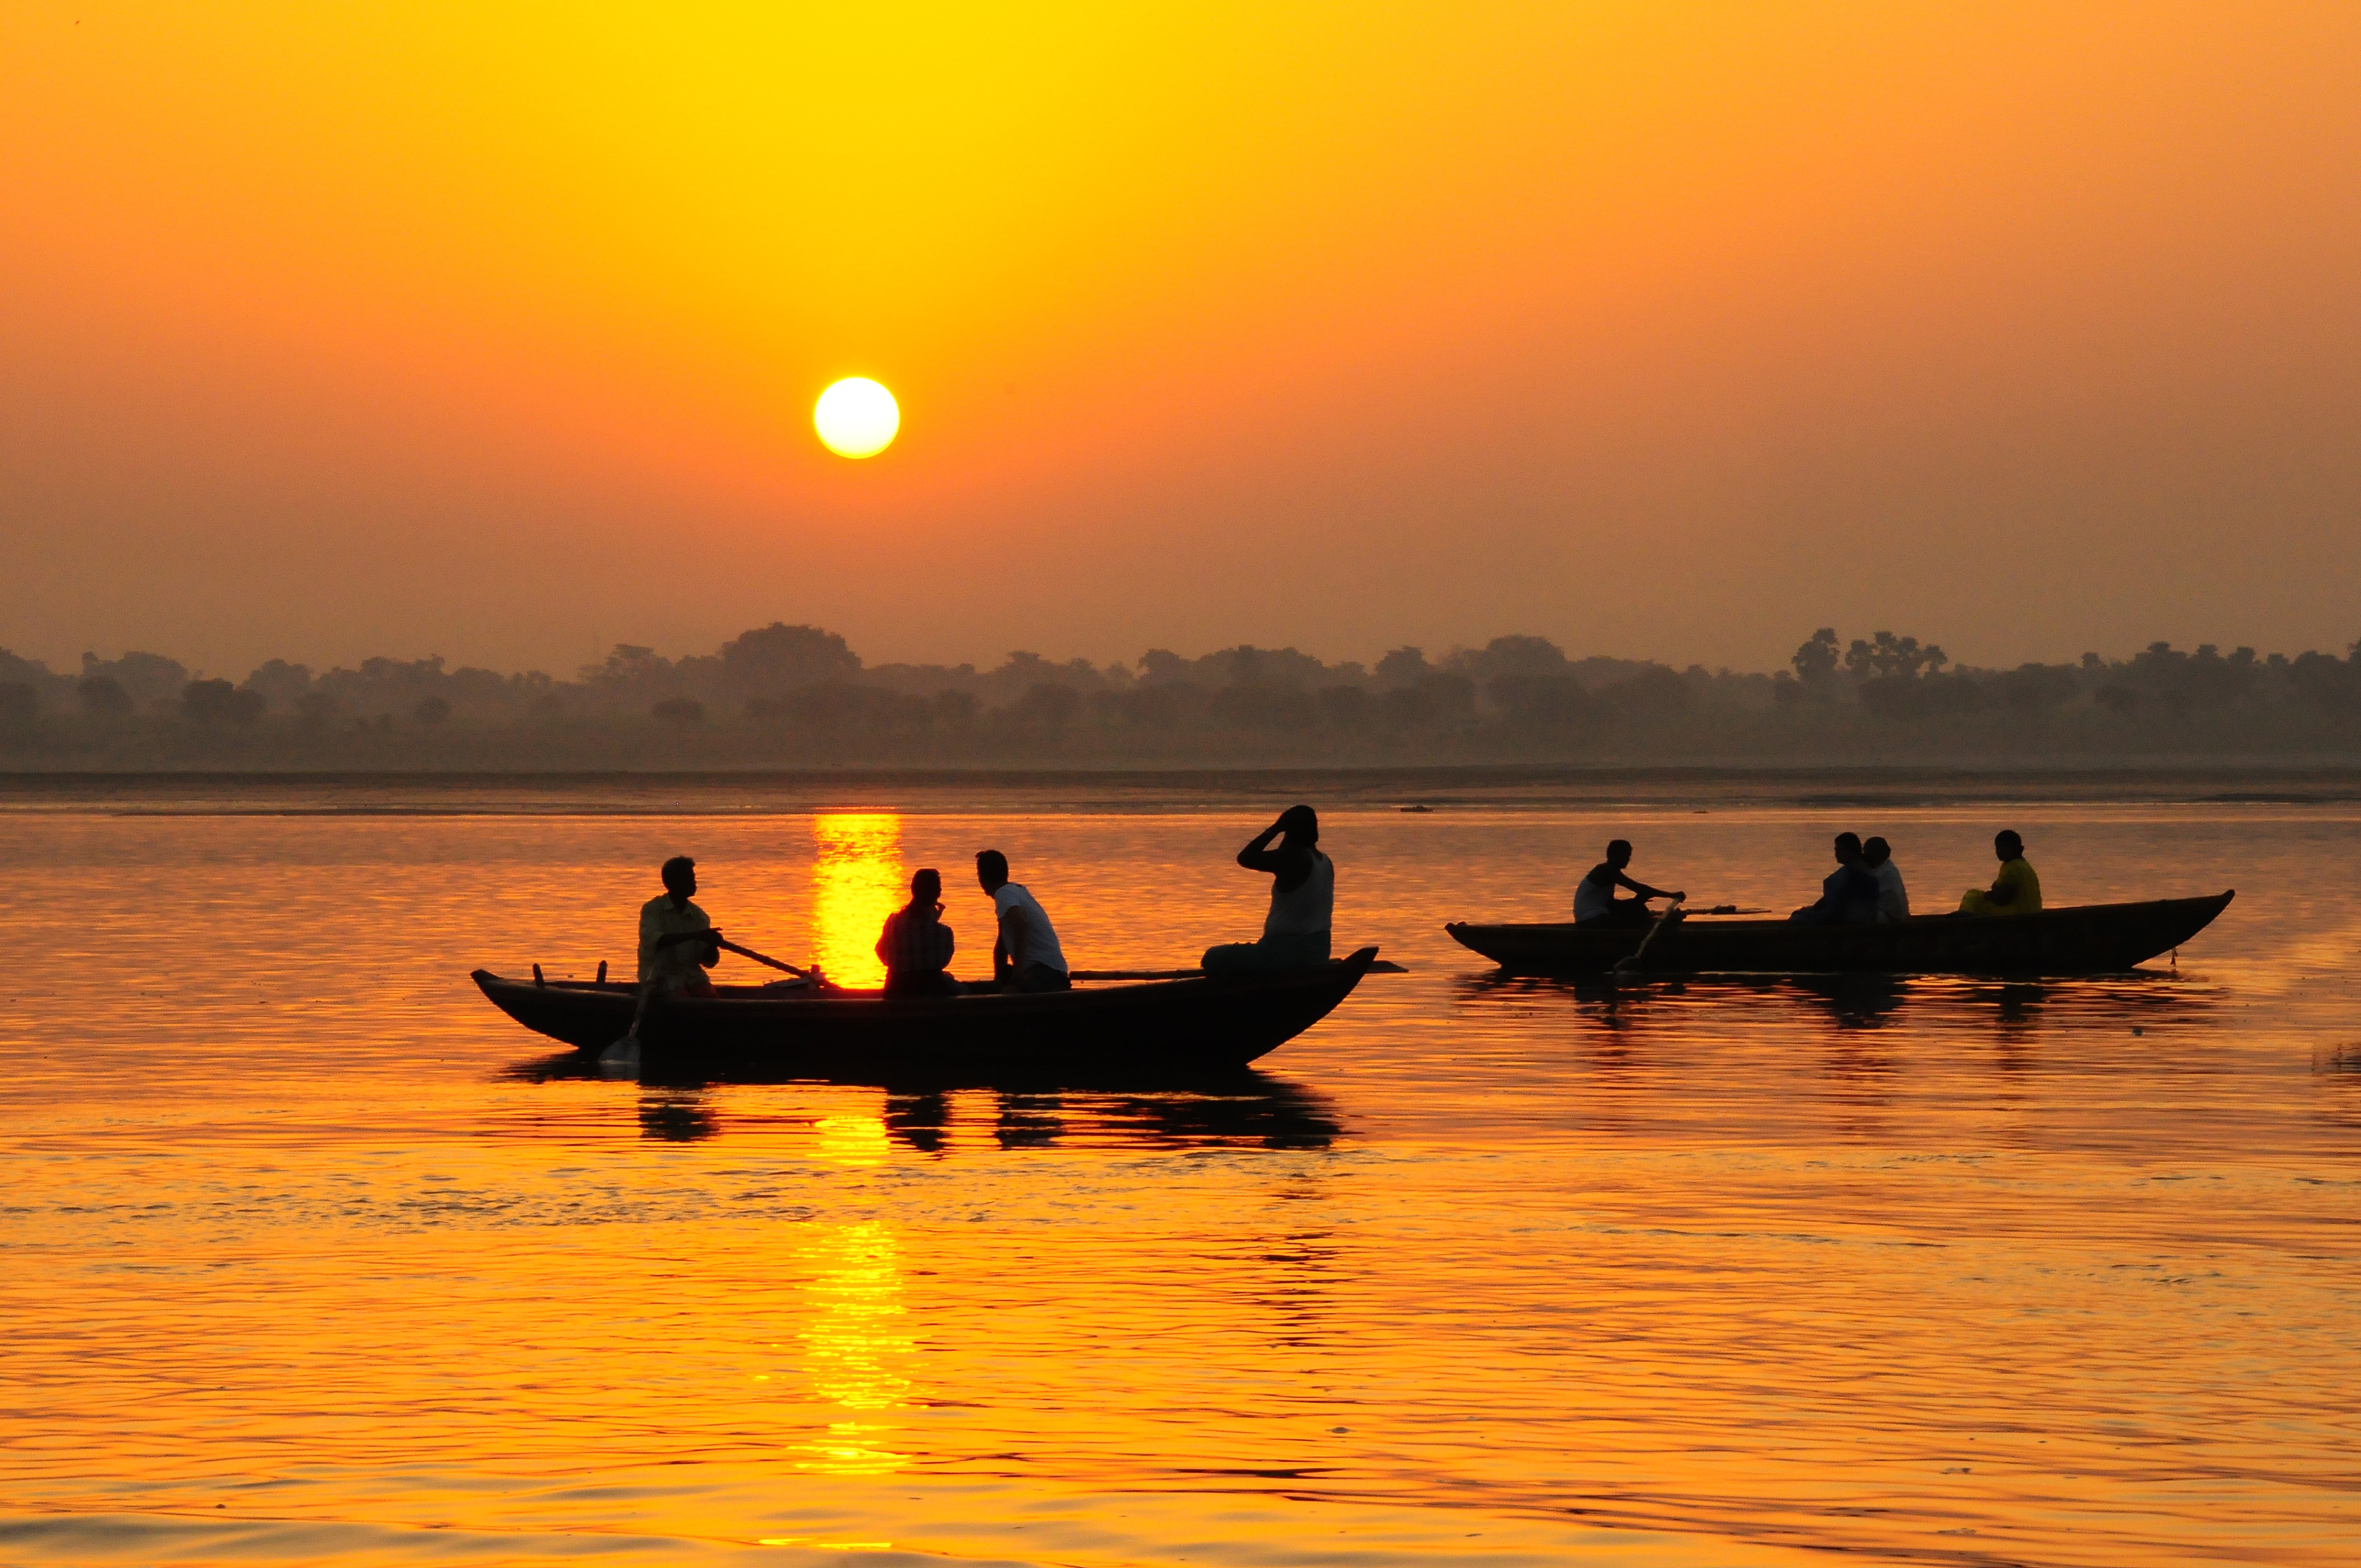
sea, sunrise, sunset, boat, morning, lake, dawn, dusk, evening, paddle, reflection, vehicle, kayak, boating, boats, india, ganges, watercraft, watercraft rowing, varinasi